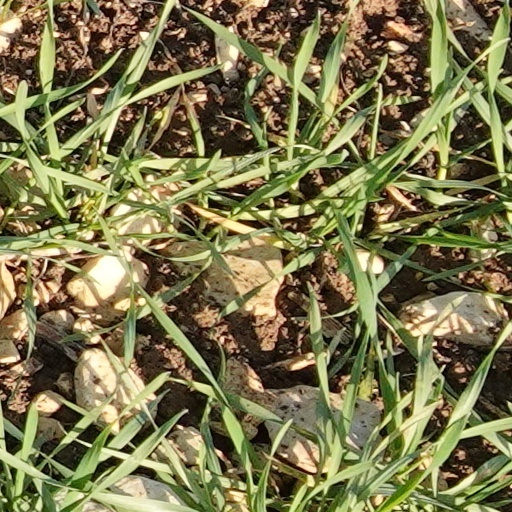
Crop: wheat